Ruskington

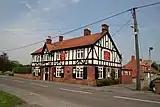
The Black Bull pub

The village has a bowls club and a junior football team called the Ruskington Lions. The Ruskington Lions girls' team is now entering a newly founded Lincolnshire County Intermediate Women's Football League. The village hall hosts a dance school on Saturdays, and another dance school is located on Brookside Close near the doctors' surgery.